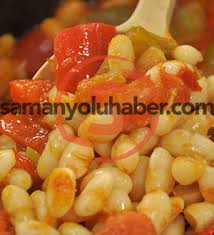
Yemek: kuru_fasulye